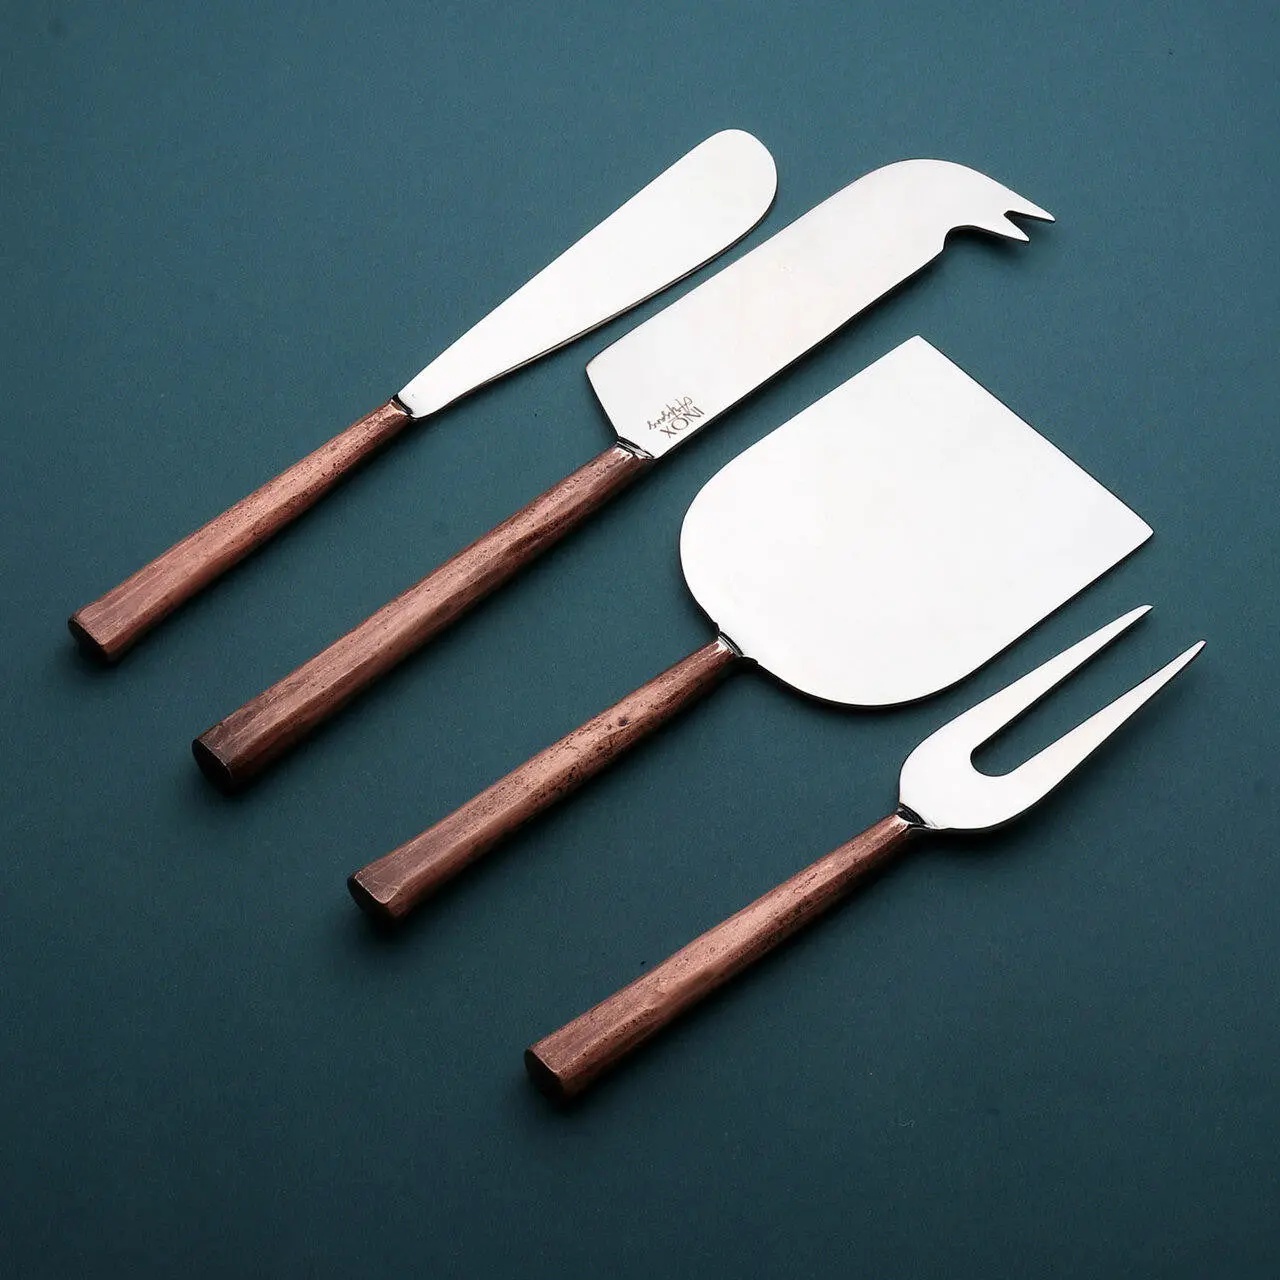
Sundance Cheese Knives 4 Pc. Set
Our Sundance Cheese Knives 4 Pc. Set combines simplicity with a touch of rustic flair. Polished to a brilliant finish, the antique copper handles bring balance and texture to this cheese serving set. • Handcrafted from 18/8 stainless steel • An eye-catching and convenient cheese-cutting and serving set • Set includes one of each: Fork-Tipped Spear, Server, Pickle Fork, and Spreader • Wrapped for presentation in a soft eco-friendly cotton cloth • Dishwasher safe (We don’t recommend lemon-scented or corrosive detergents) Our one-of-a-kind Sundance cheese knives and complimentary Sundance silverware are welcome gifts for any occasion. Discover the complete Sundance collection here .
Brand: INOX-ARTISANS
Category: Home & Garden > Kitchen & Dining > Tableware > Flatware > Cheese Knives